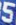
Number: 5